Runyenjes

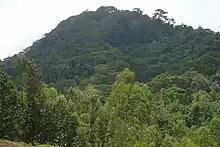
Kîrîmîri Forest Is an area dominated by tree vegetation in the Mukuuri locality of Runyenjes, Embu, in the country of Kenya.

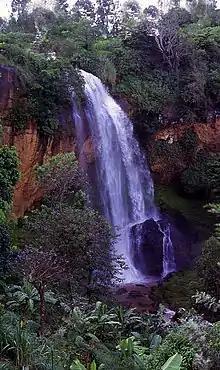
Kirimiri Waterfall is located a walking distance away from Runyenjes town.

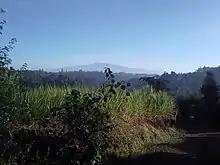
Mt. Kenya, Kenya is the highest mountain in Kenya and the second-highest in Africa, after Kilimanjaro.

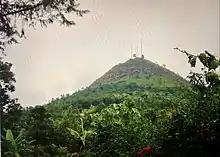
View of Karue Hill from Gikuuri Village in Runyenjes

Runyenjes is located at an altitude of 1495.62 m (4906.89 ft) and lies on the windward side of Mt. Kenya. It is about 150 km from Nairobi city and about 25 km from Embu town along the Nairobi-Meru-Isiolo road. The road from Runyenjes to Nairobi is tarmacked and well-maintained. A drive along this road from Runyenjes town towards Embu-Nairobi offers scenic views of the Karue and Kirimiri hills, nearby waterfalls, and on a clear sky, a great view of Mt. Kenya. The section of this road from Runyenjes town to Meru town via Chuka town is also quite scenic offering views ranging from densely wooded hills, gentle valleys, flowing streams, and rivers, as well as, tea and coffee small-scale farms.